Danielle Eubank

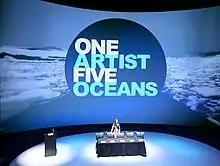
Danielle Eubank on stage

Eubank was an expedition artist and crew member on the Phoenician Ship Expedition, a re-creation of 600 BCE Phoenician vessel that sailed 20,000 miles over 2 years, the second of Eubank's expeditions with Philip Beale. The Phoenician Ship Expedition departed from Arwad, Syria in August 2008, sailed through the Suez Canal, around the Horn of Africa and down the east coast. The voyage continued up the west coast of Africa, through the Straights of Gibraltar and across the Mediterranean, returning to Syria in November 2010. Eubank's experience on the ship has been covered by publications such as the Los Angeles Times, LA Weekly and UCLA Magazine. Thompson's Gallery in central London hosted Eubank's 2011 solo show as an expedition artist.